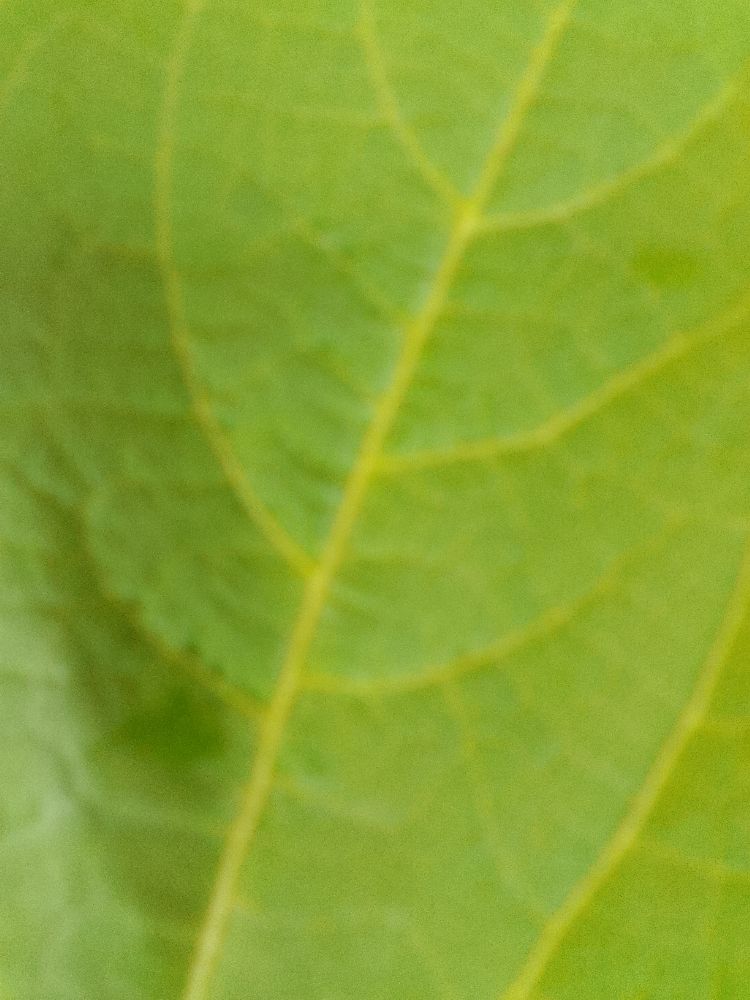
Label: healthy